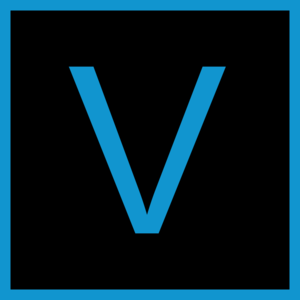
Vegas Pro, anciennement Sony Vegas Pro, est une suite de logiciels de montage vidéo qui était éditée et développée par Sony Creative software avant son rachat par la holding Magix software en 2016. Le logiciel se compose notamment de multiples pistes illimitées en temps réel pour montage audio et vidéo, des effets vidéo, un support VST et DirectX, Dolby Digital, ainsi qu'un mixeur surround.